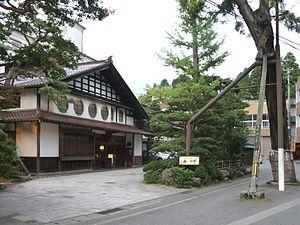
Hōshi Ryokan ou Hoshi est un ryokan, une auberge traditionnelle japonaise, créée en 717 ou 718 dans la ville de Komatsu, actuelle préfecture d'Ishikawa, sur l'île de Honshu.